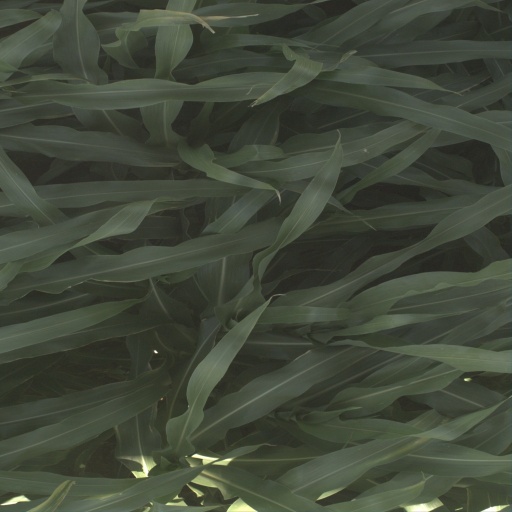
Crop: sorghum